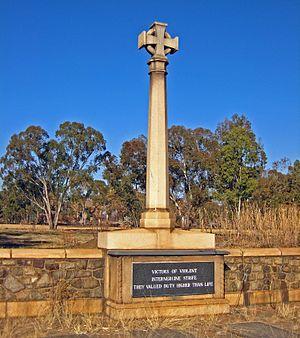
La révolte du Rand est une révolte armée des mineurs afrikaners de la région du Witwatersrand, survenue en mars 1922 dans une période de dépression économique, afin de défendre leurs privilèges sociaux et raciaux, acquis selon le principe du Colour Bar. La sanglante répression du mouvement ouvrier jette le discrédit sur le gouvernement sud-africain de Jan Smuts et aboutit à une alliance électorale entre le parti national de James Barry Hertzog et le parti travailliste du colonel Frederic Creswell, vainqueur des élections générales de 1924.